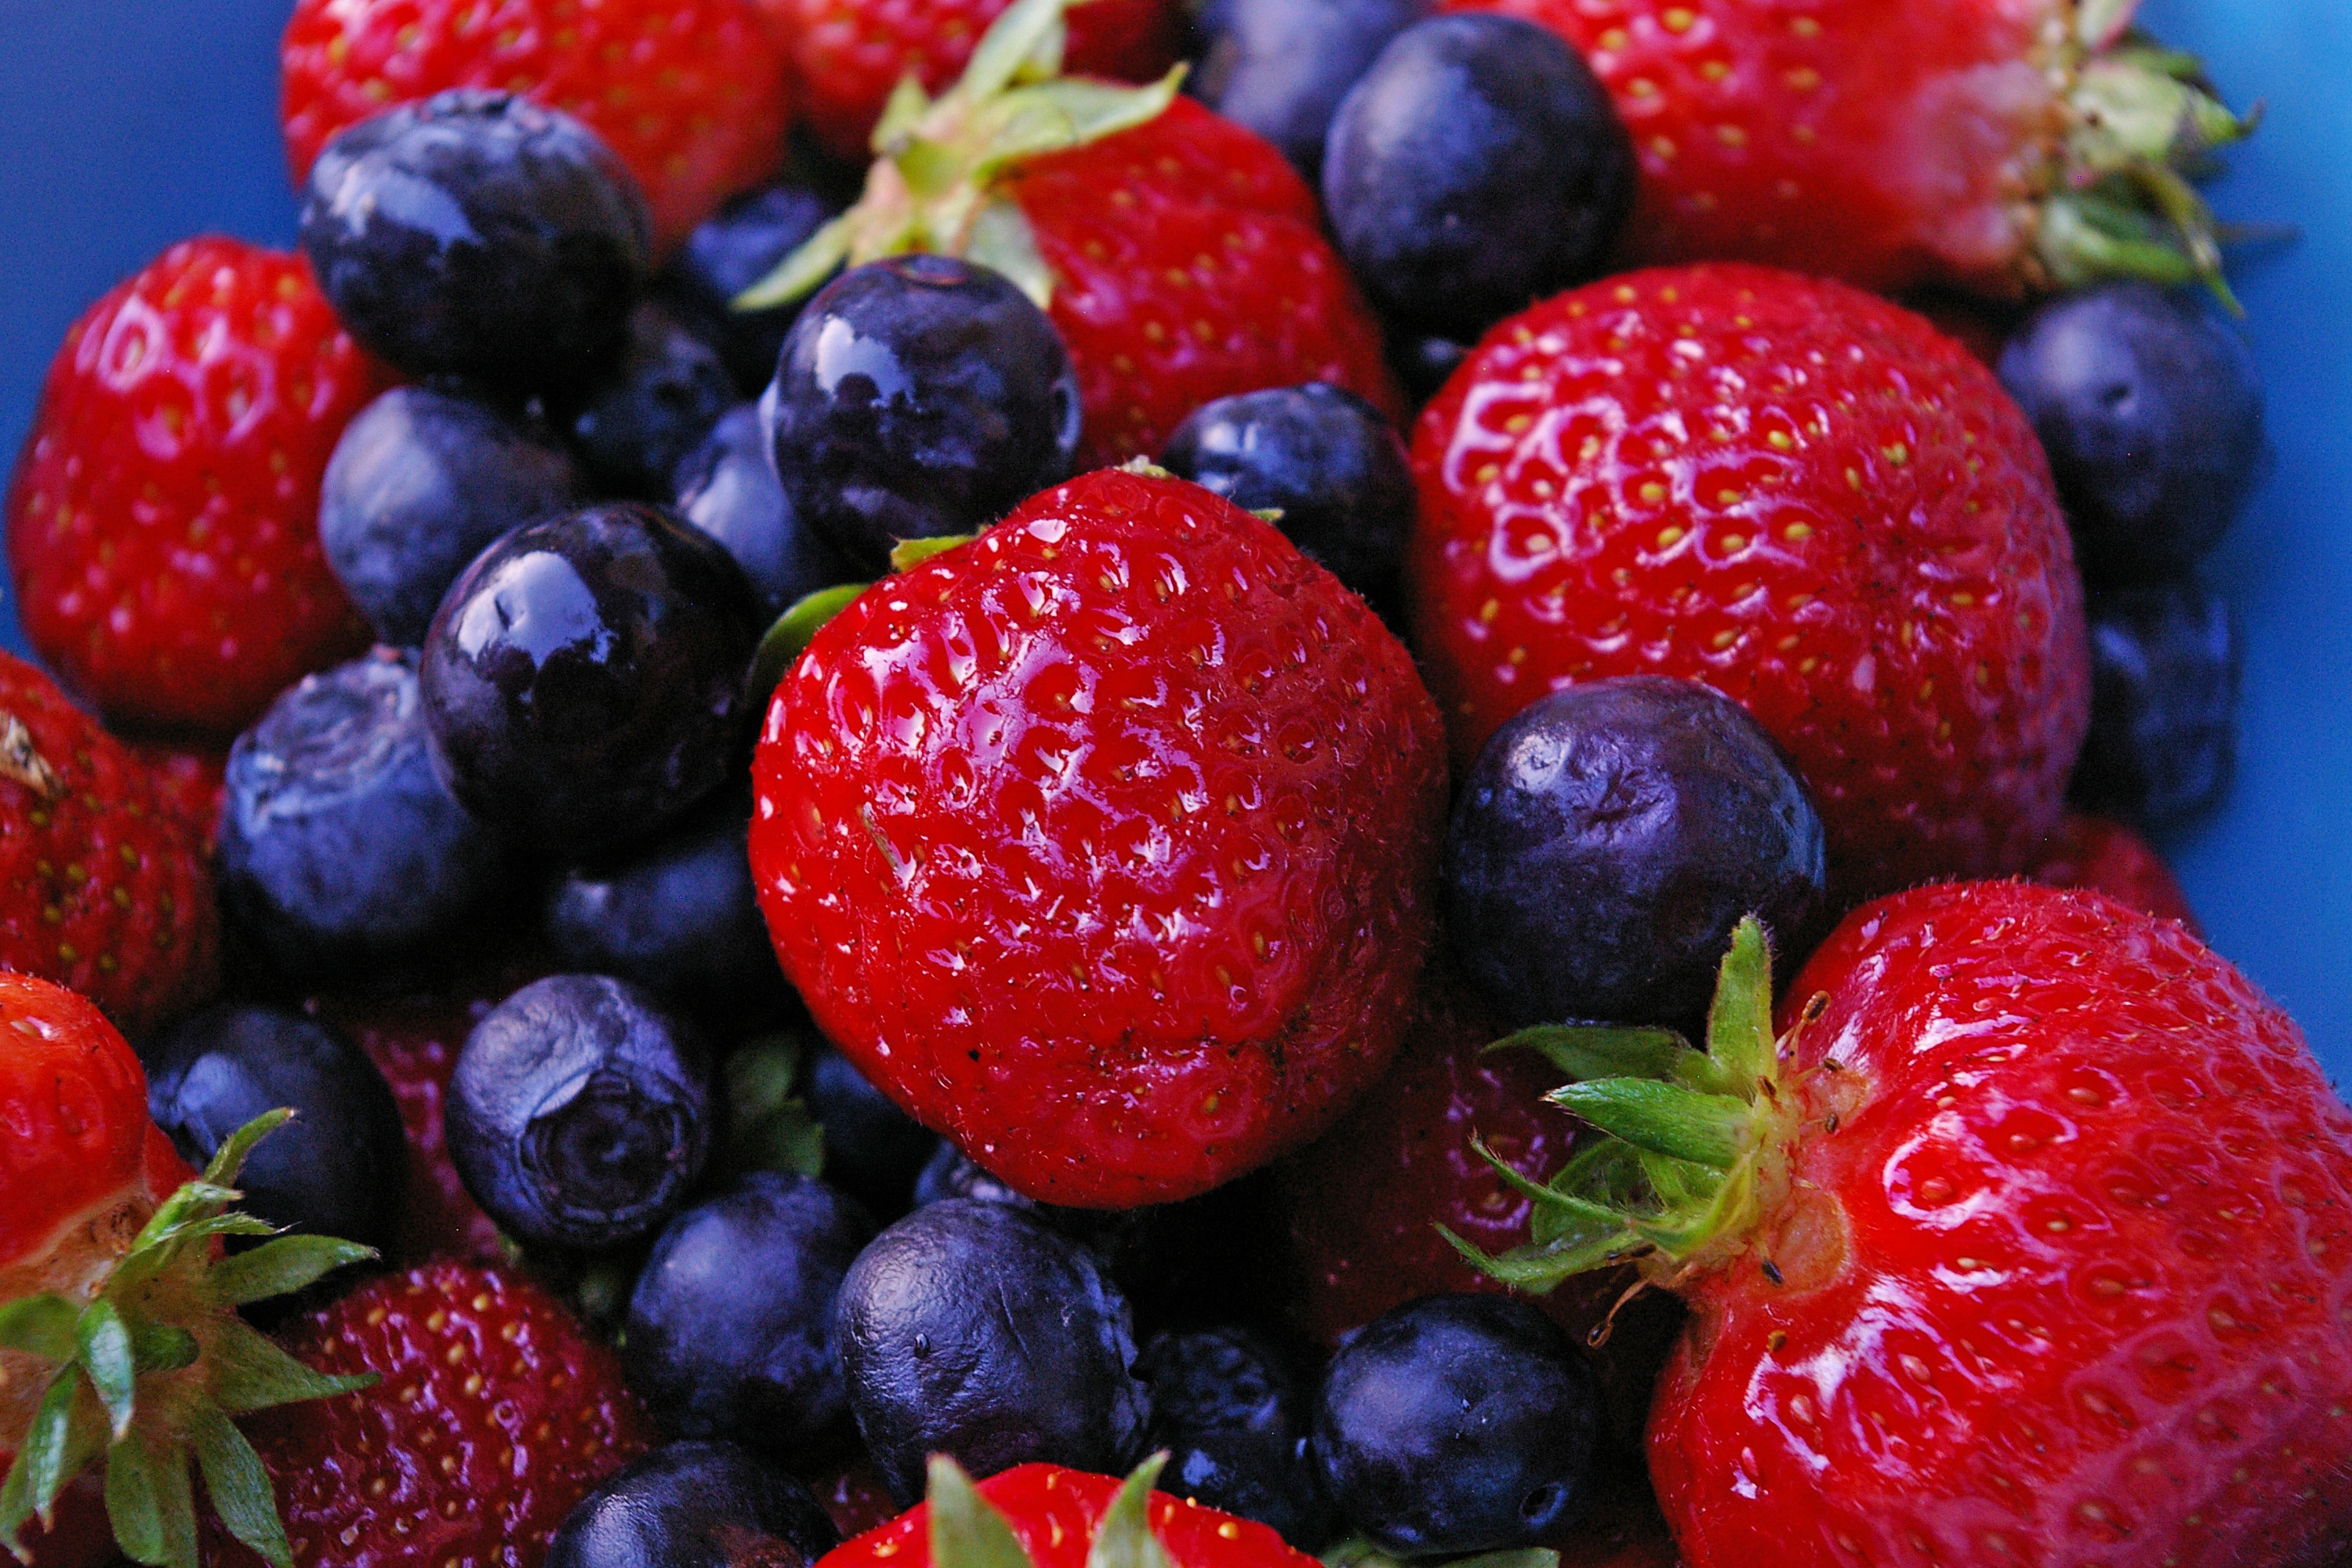
natural foods, food, berry, fruit, frutti di bosco, strawberry, superfood, strawberries, blackberry, plant, fruit salad, Superfruit, raspberry, local food, seedless fruit, accessory fruit, rubus, west indian raspberry, produce, sweetness, vegetarian food, ingredient, mulberry, cuisine, blueberry, loganberry, recipe, dish, boysenberry, vegan nutrition, bramble